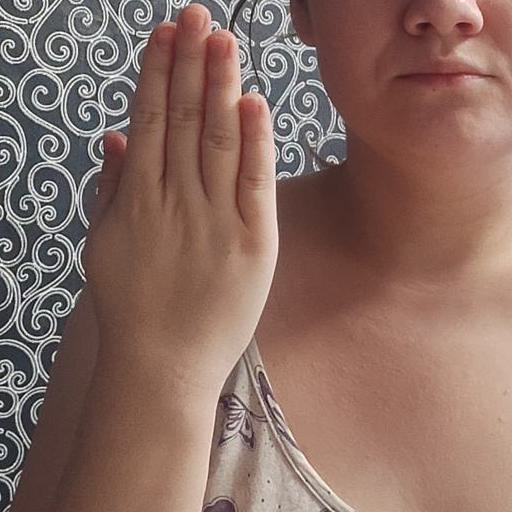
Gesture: stop_inverted